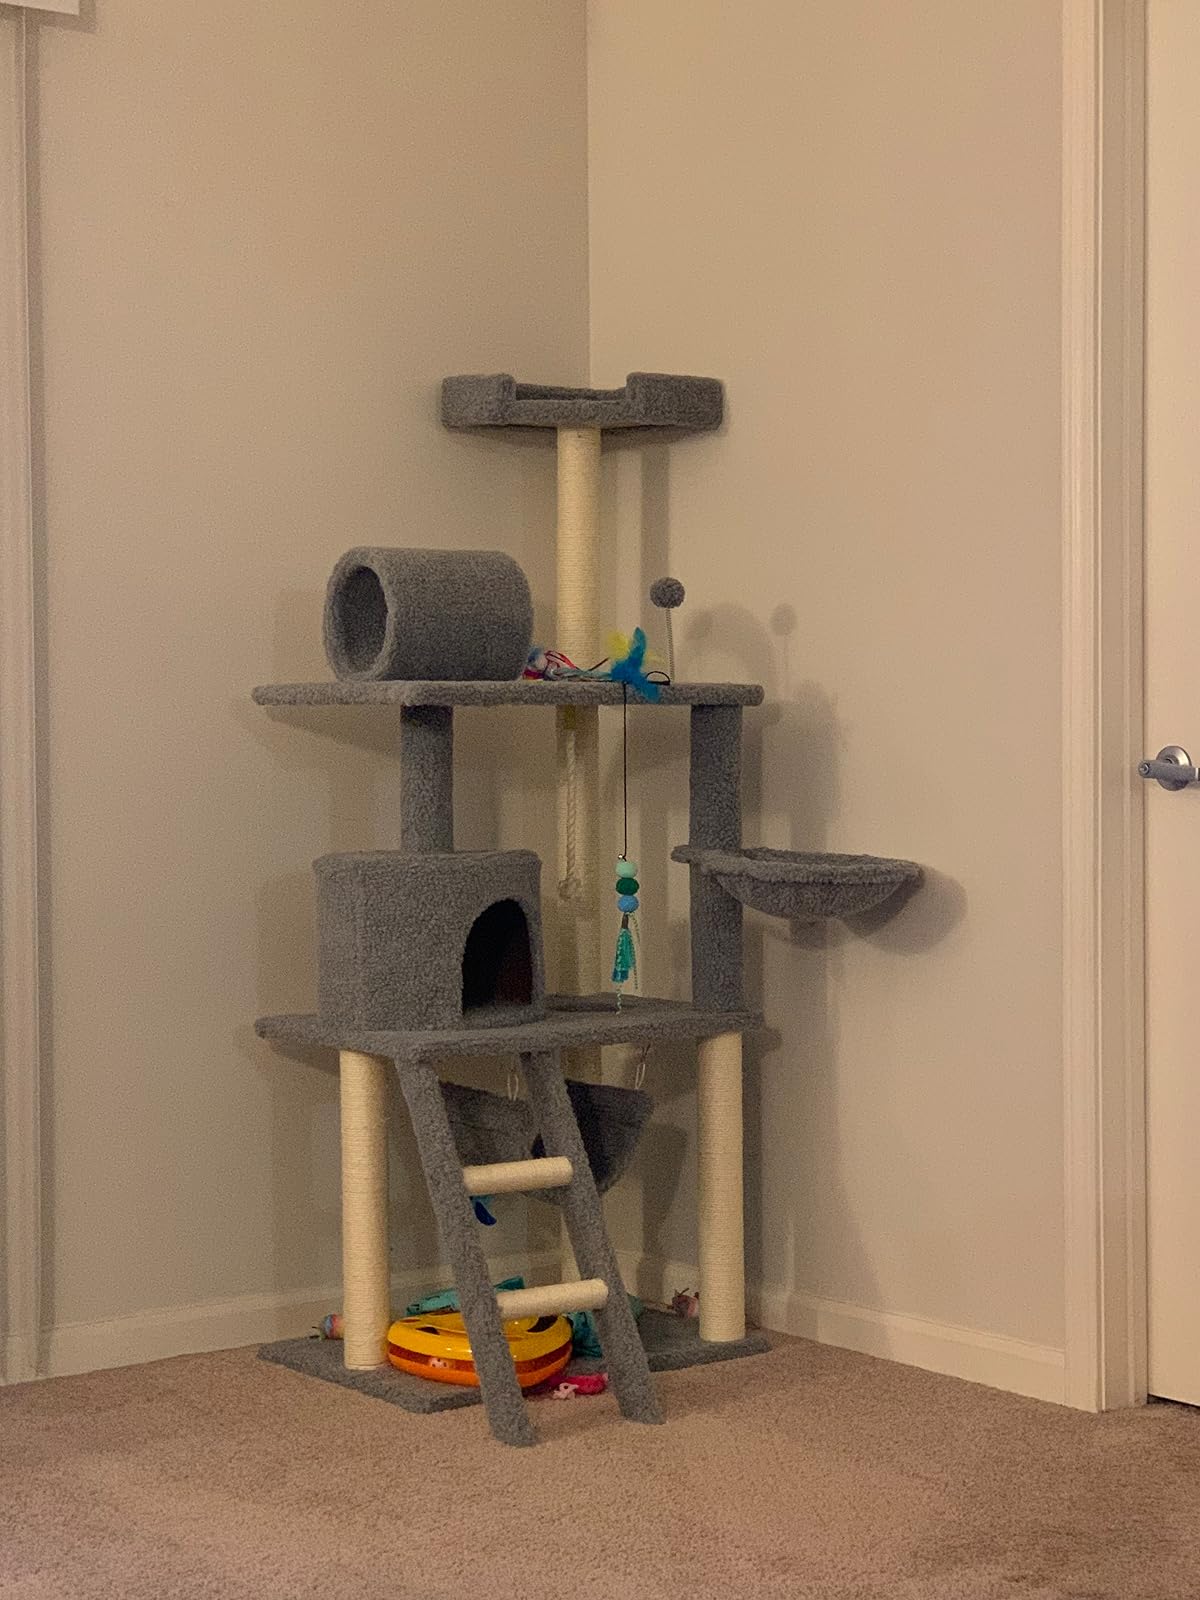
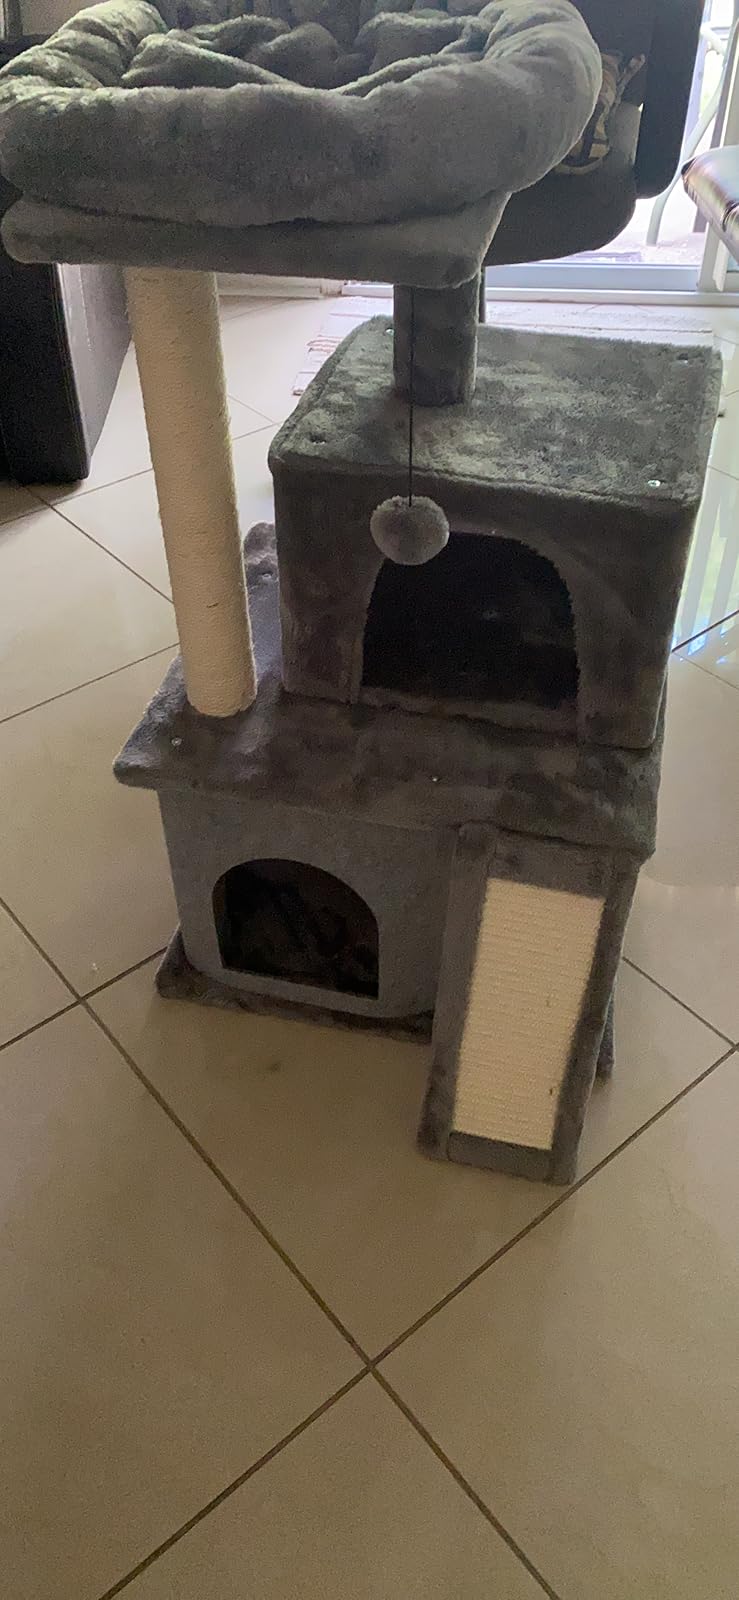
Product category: items_cat tree
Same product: no